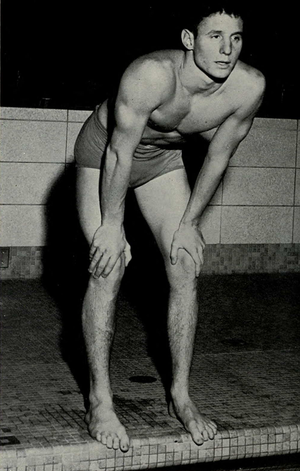
Richard Hanley est un nageur américain né le 19 février 1936 à Evanston.